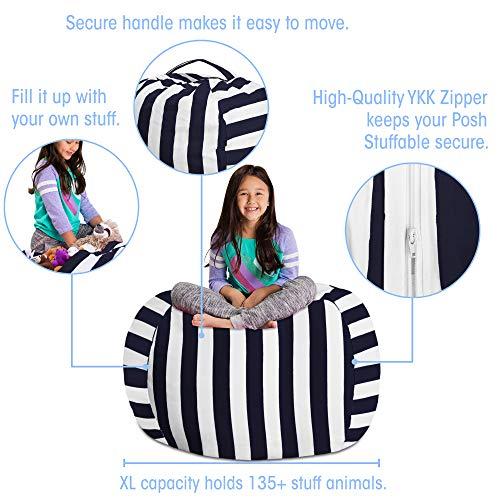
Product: Posh Stuffable Kids Stuffed Animal Storage Bean Bag Chair Cover - Childrens Toy Organizer, X-Large 48" - Canvas Stripes Blue and White
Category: Home & Kitchen | Furniture | Kids' Furniture | Chairs & Seats | Bean Bags
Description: STUFFED ANIMAL BEAN BAG SOLUTION - Creates a storage solution for all your child’s stuffed animals and toys while creating a soft comfy chair for them to enjoy.
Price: $24.95
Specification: ASIN:B07SQ3MPKM|ShippingWeight:2.5pounds|DateFirstAvailable:June5,2019